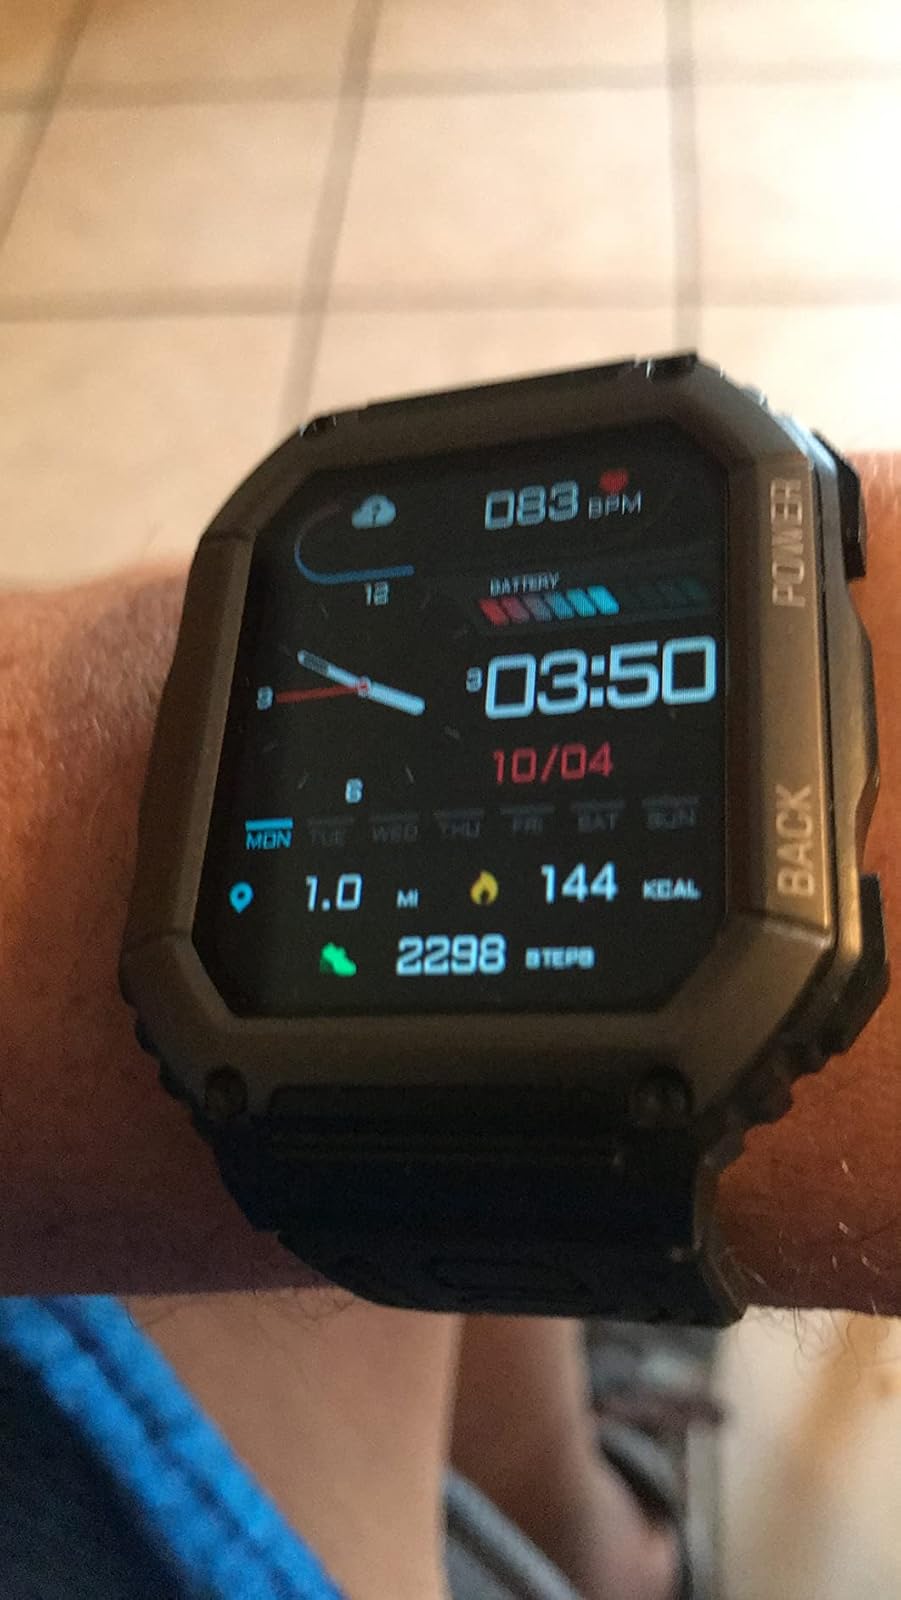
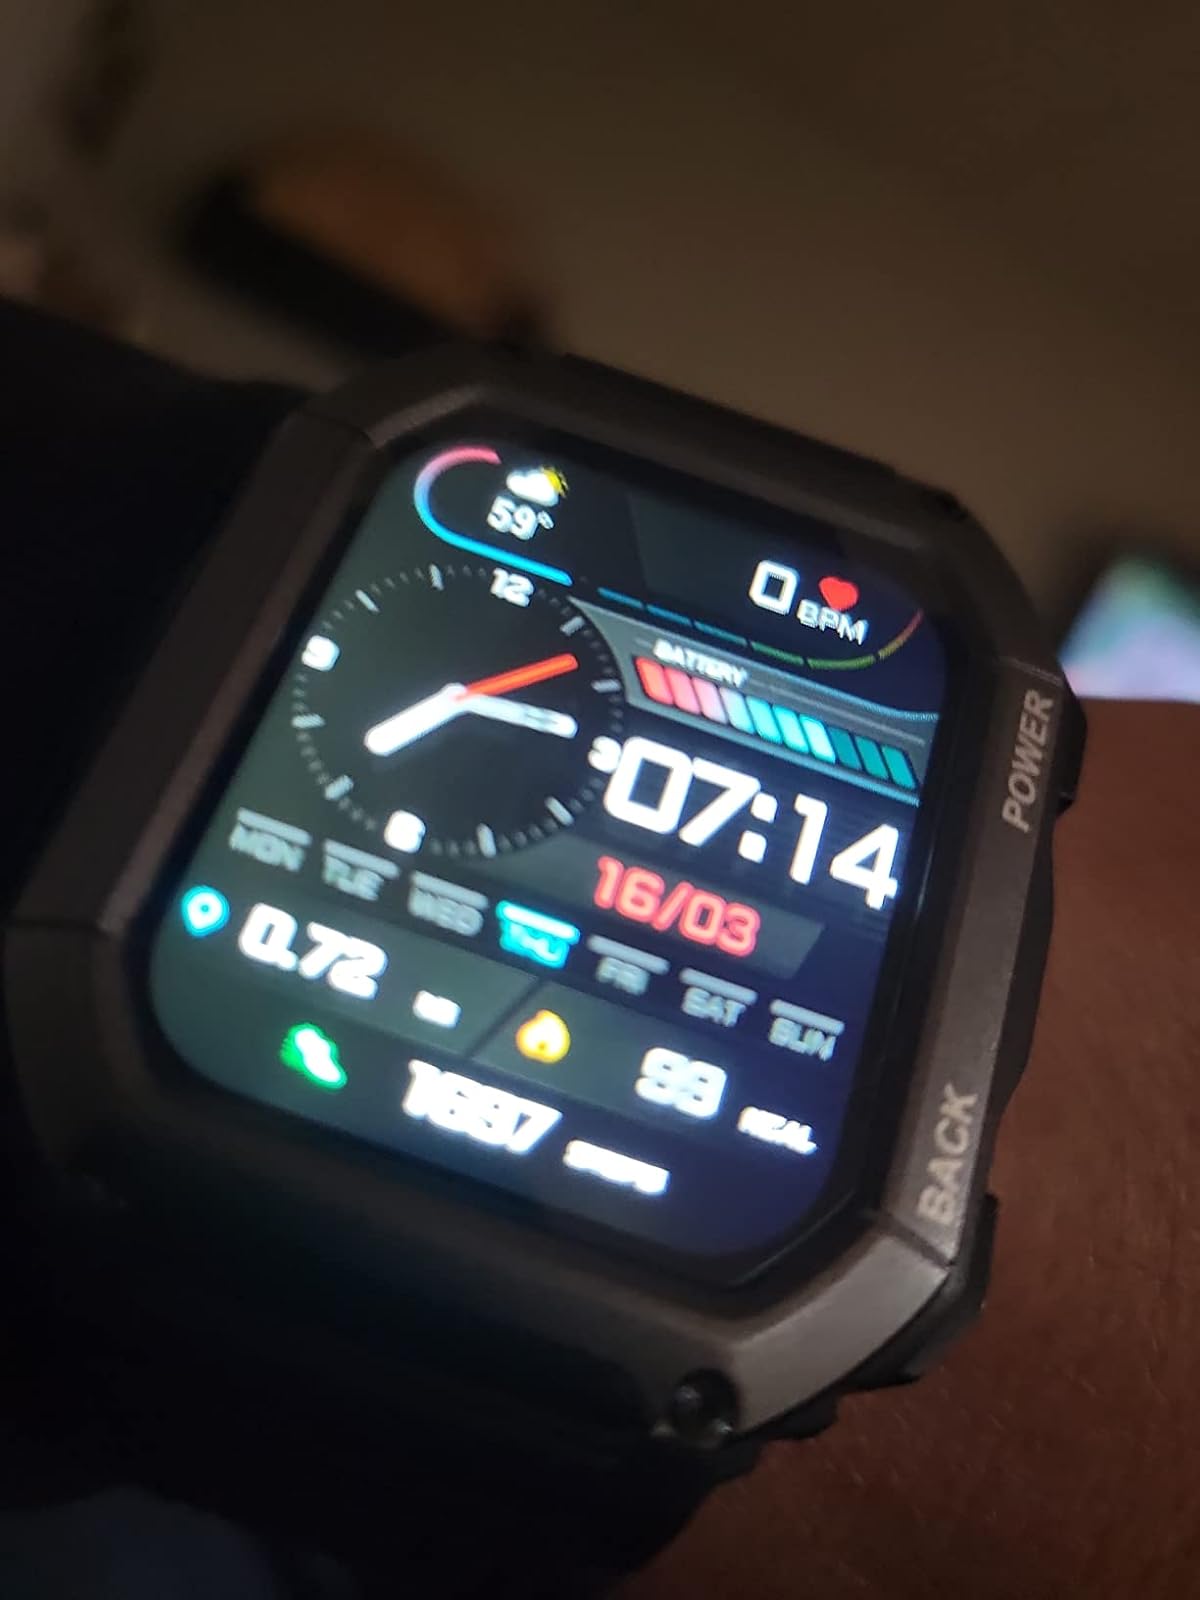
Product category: smartwatch
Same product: yes